NOAAS Okeanos Explorer

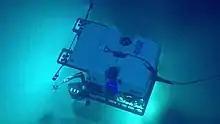
The Remotely operated underwater vehicle "Deep Discoverer"

The converted vessel is covered with cameras capable of high definition images, and sophisticated devices such as 3-D sonar mapping systems. It looks like an average ship, except for a white ball, its satellite dome, mounted high above its bridge. The "Okeanos Explorer" is the only NOAA ship to have a dedicated ROV. Although ROVs have been used on other NOAA ships, they are typically removed at the end of a cruise. Having a permanent ROV makes it easier to deploy at any time throughout the field season. On the "Okeanos Explorer", there is an integrated control room for operating the multibeam, ROV and telepresence communication equipment. Having the screens and computers permanently wired to the ship makes it more efficient to sustain long-term exploration in remote areas of the world.